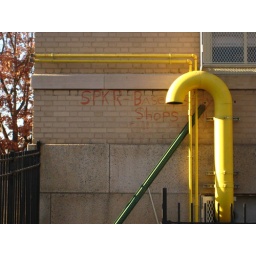
on the school building near the ramp they drive the cars in on